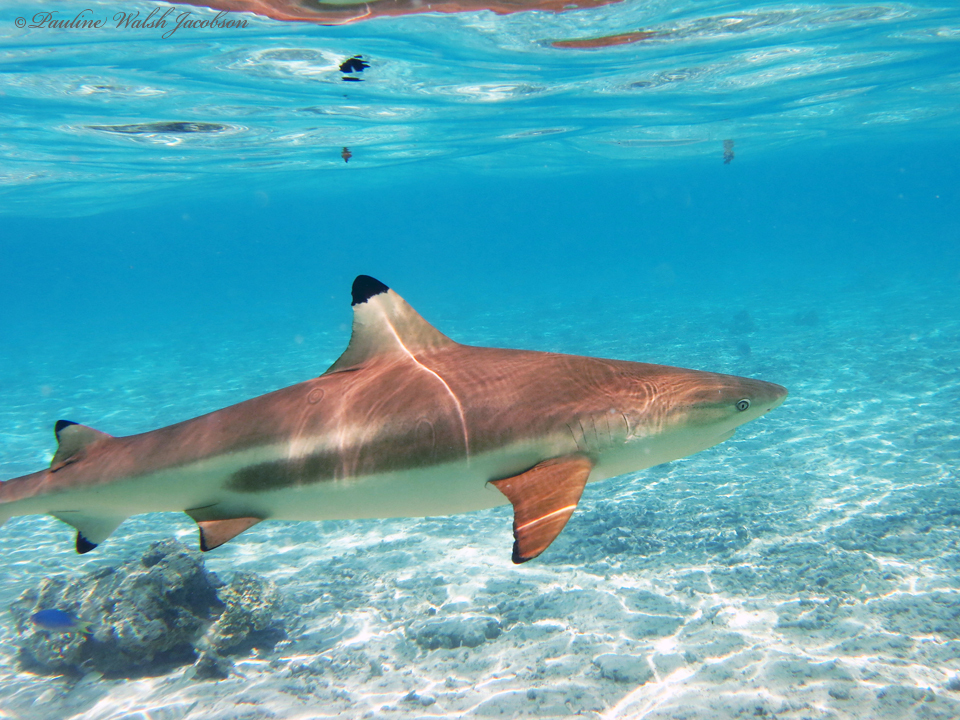
Carcharhinus melanopterus (Blacktip Reef Shark)